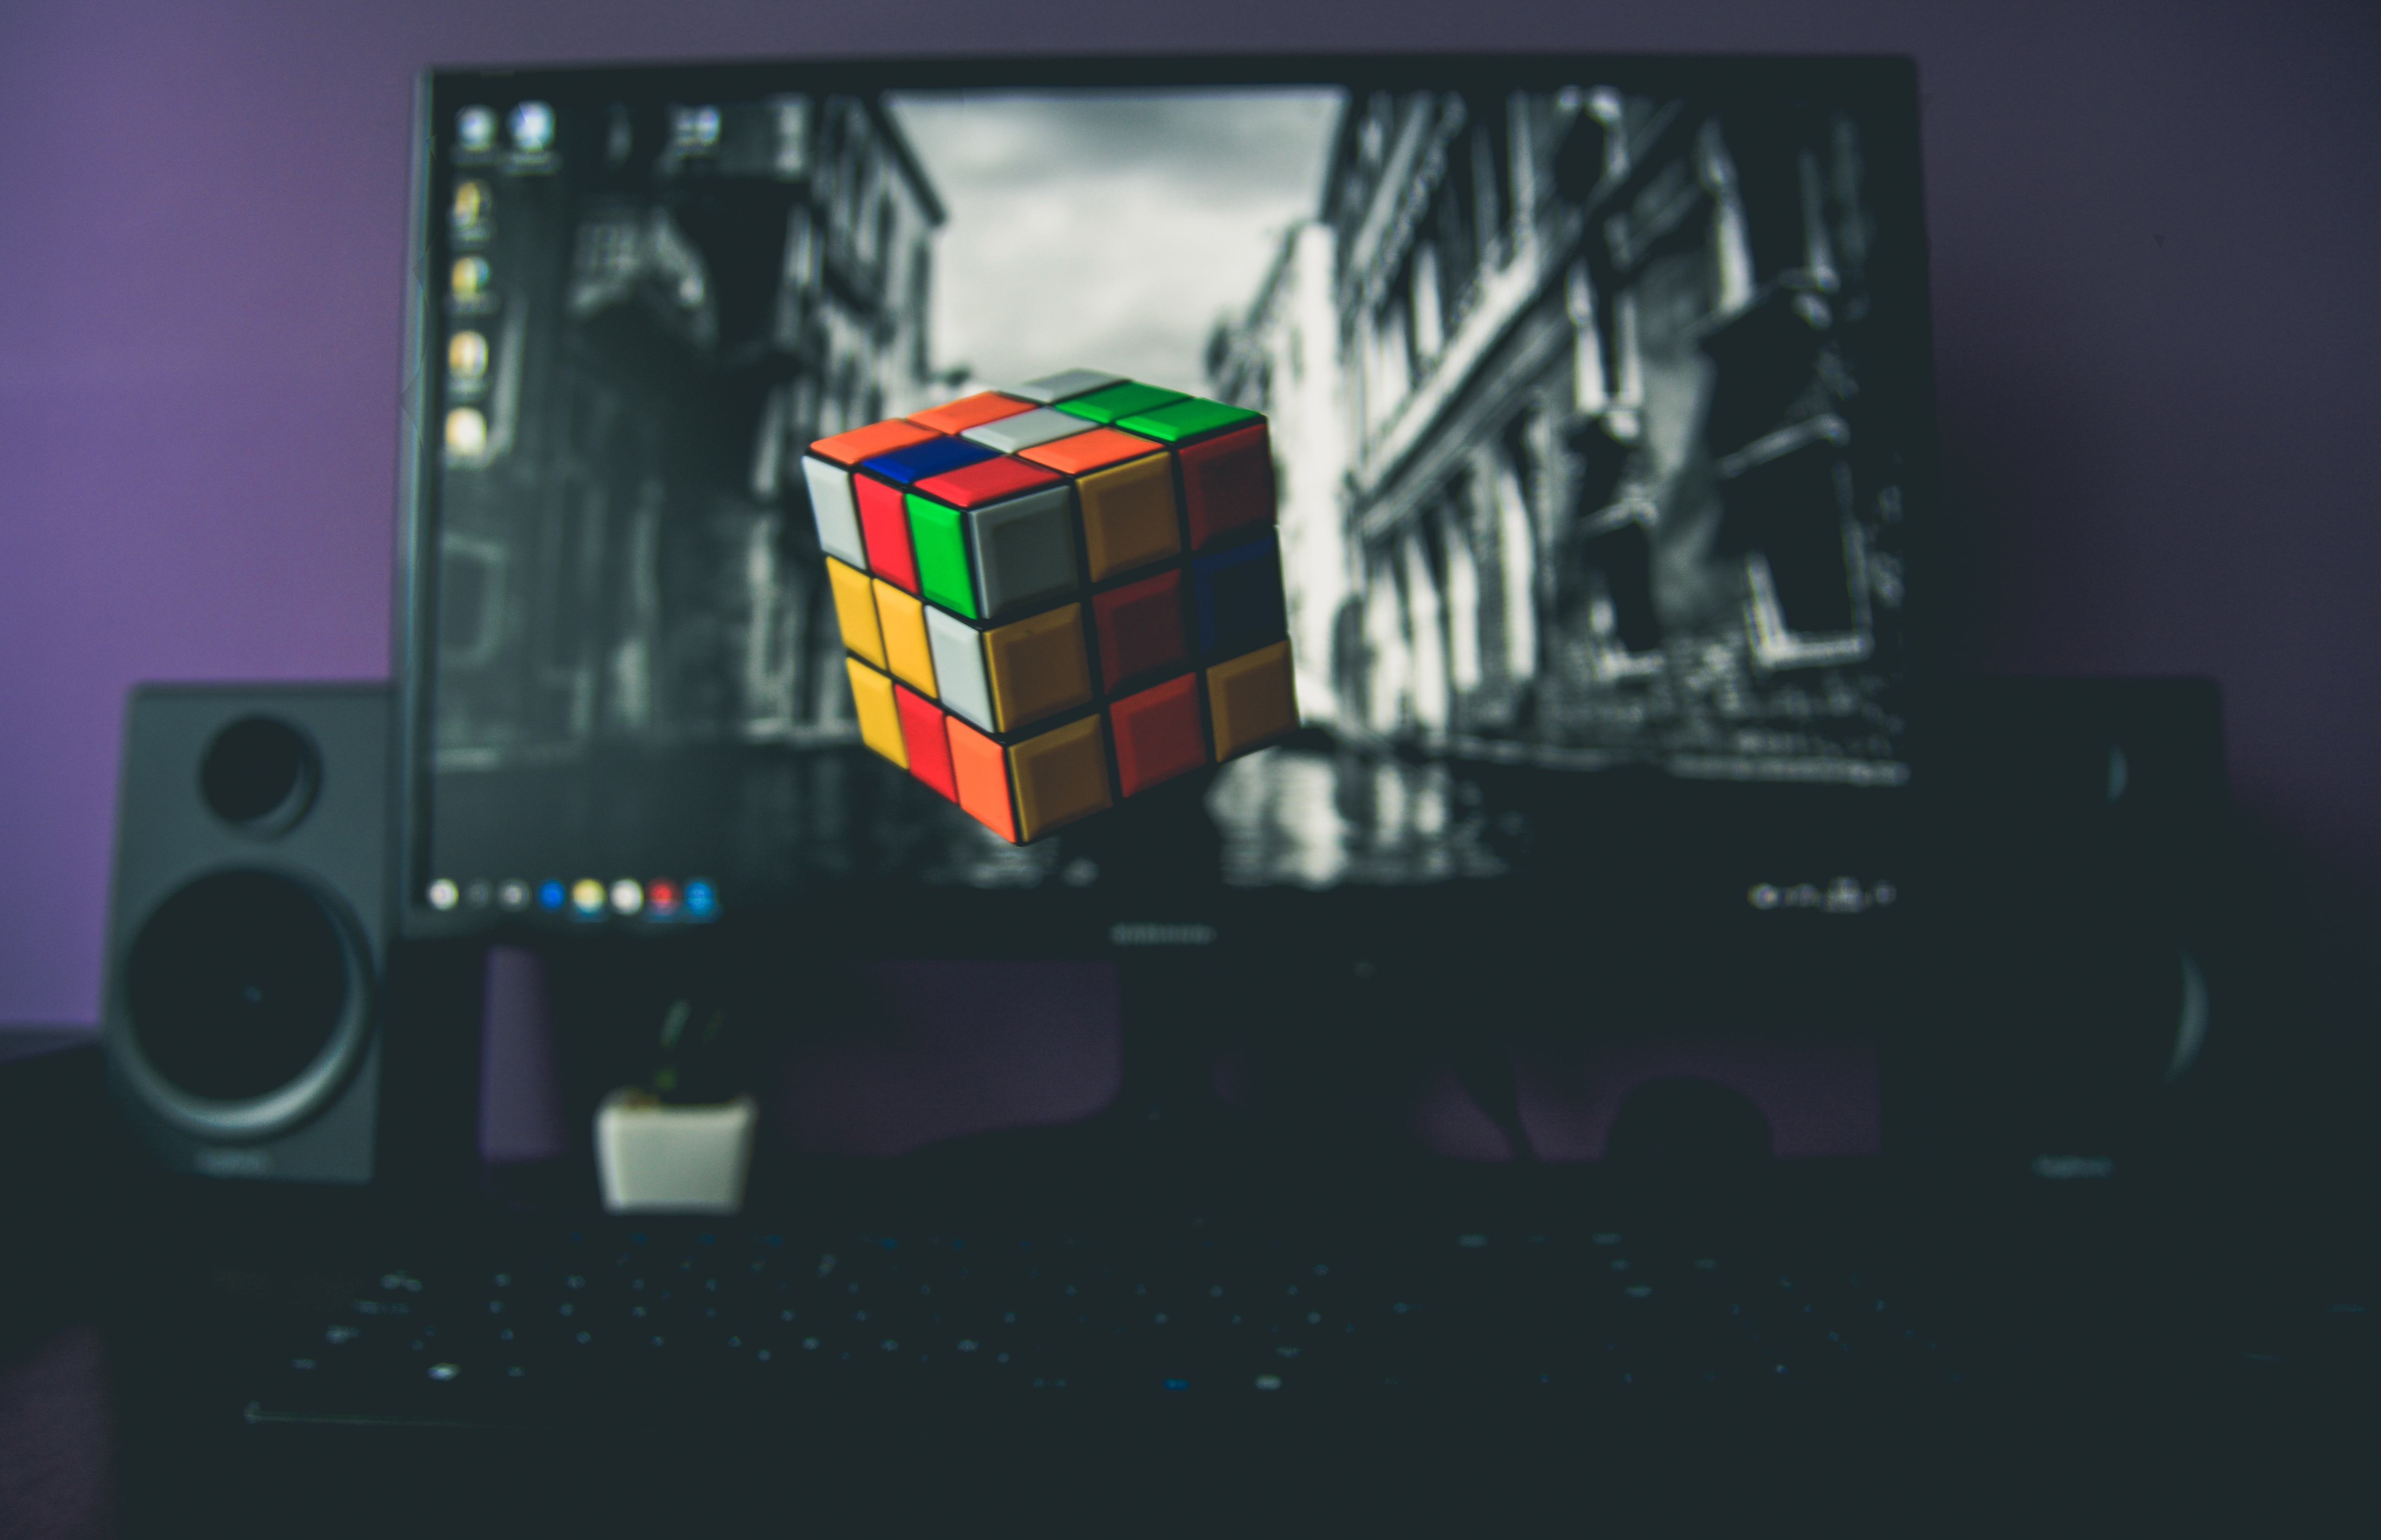
color, darkness, toy, design, cube, rubik, screenshot, rubik's cube, computer wallpaper, levitating